WGN-TV

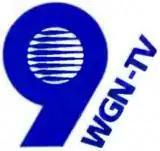
Former logo, used from August 1983 to May 3, 1993.

In August 1983, WGN-TV unveiled one of the most successful station image campaigns in the United States with the launch of the "Chicago's Very Own" campaign. (The slogan—to which WGN holds the trademark rights and by the station—is a variant of the "Chicago's Own" tagline that had been used in on-air identifications periodically since the 1960s.) Developed by Peter Marino (WGN-TV's director of promotions at the time) and Mike Waterkotte (then the creative director of now-defunct Chicago advertising agency Eisaman, Johns & Law), the campaign promotions focused on the city's people and cultural heritage as well as WGN-TV's local programming efforts, and were accompanied by an imaging theme performed by legendary R&B singer and Chicago native Lou Rawls. The seven-note musical signature of the image theme was also incorporated into two associated music packages that were used for the station's newscasts and identifications between 1984 and 1993, while the slogan has served as the title for two other news themes commissioned exclusively for WGN-TV in subsequent years (a John Hegner-composed package used from 1993 to 1997 and a 615 Music-composed package that has been used since November 1, 2007) as well as for a weekly profile series that aired from 1988 until 1990 and would evolve into a continuing weekly 9 p.m. news segment. At various points over the years, the "[city/region]'s Very Own" slogan was also adapted by some of its Tribune-owned sister stations (such as WPIX, KTLA and WTTV in Indianapolis). On November 10, 1984, WGN-TV became an affiliate of the MGM/UA Premiere Network ad hoc syndicated film service.